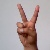
The image shows a hand gesture representing the letter 'V' in Indian Sign Language.